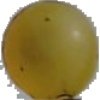
Label: white_grape